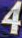
Number: 4